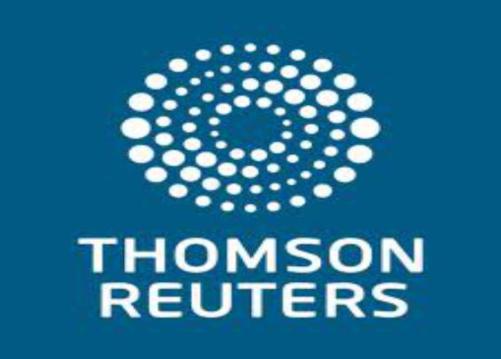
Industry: Others